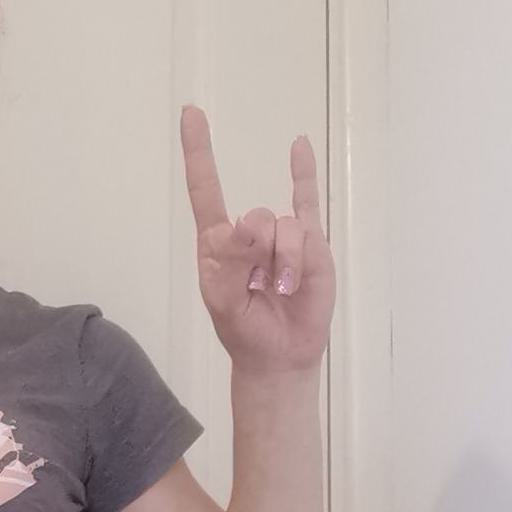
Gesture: rock